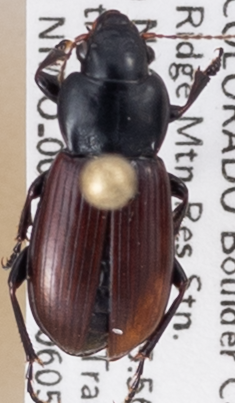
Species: Amara alpina
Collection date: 2018-06-05
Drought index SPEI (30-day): -2.01
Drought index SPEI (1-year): -0.638
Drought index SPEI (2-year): -0.03